Herbert C. Hoover Building

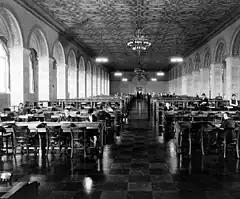
Malcolm Baldrige Great Hall, named for former Commerce Secretary Howard M. Baldrige Jr.

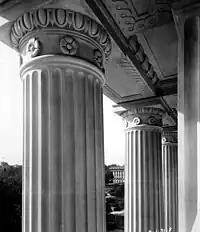
Doric columns

The building is rectangular and measures approximately east to west and north to south. It forms almost the entire west side of the Federal Triangle from Constitution Avenue to E Street. The building contains more than 3,300 rooms joined by unbroken corridors long. Flexible partitions rather than permanent walls were a part of the original design for many of the offices to allow for changes in departmental organization. "The New York Times" has described it as "sprawling." The magnificent front of the building is its eastern facade. This east-facing facade is on Fourteenth Street, and contains sixty-three bays, or vertical spaces between columns divided into five portions with projecting sections at the ends and the center. The large, oversized bronze doors were manufactured by the General Bronze Corporation.